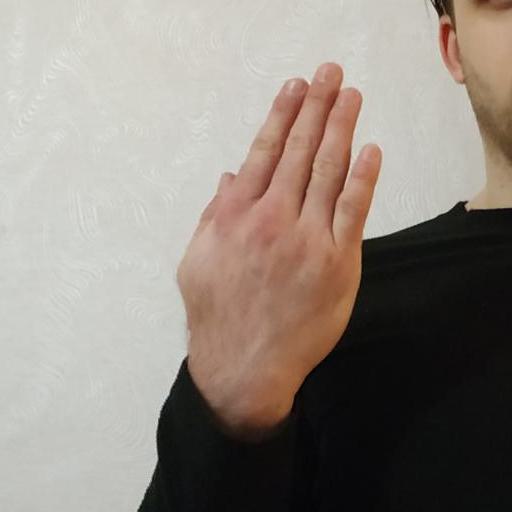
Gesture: stop_inverted